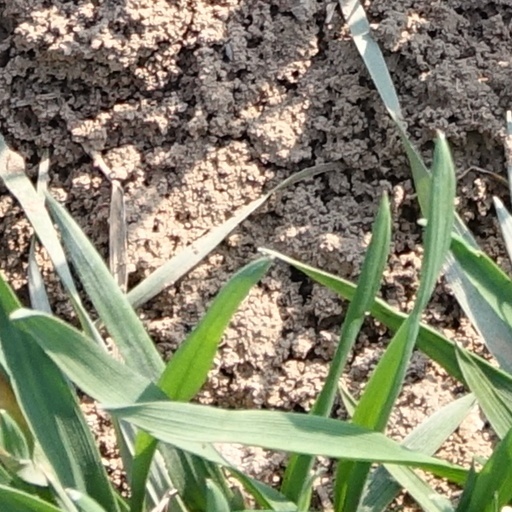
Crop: wheat